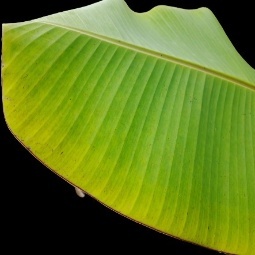
Label: Sulphur